The Old Mill

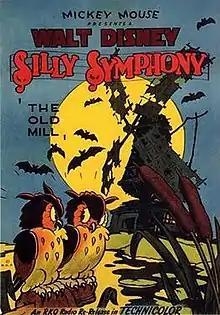
Poster for "The Old Mill"

The Old Mill is a "Silly Symphonies" animated short film produced by Walt Disney, directed by Wilfred Jackson, scored by Leigh Harline, and released theatrically to theatres by RKO Radio Pictures on November 5, 1937. The film depicts the natural community of animals populating an old abandoned windmill in the country, and how they deal with a severe summer thunderstorm that nearly destroys their habitat. It incorporates the song "One Day When We Were Young" from Johann Strauss II's operetta "The Gypsy Baron".